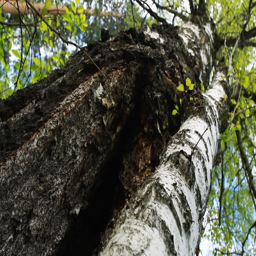
young green leaves against an old birch tree .